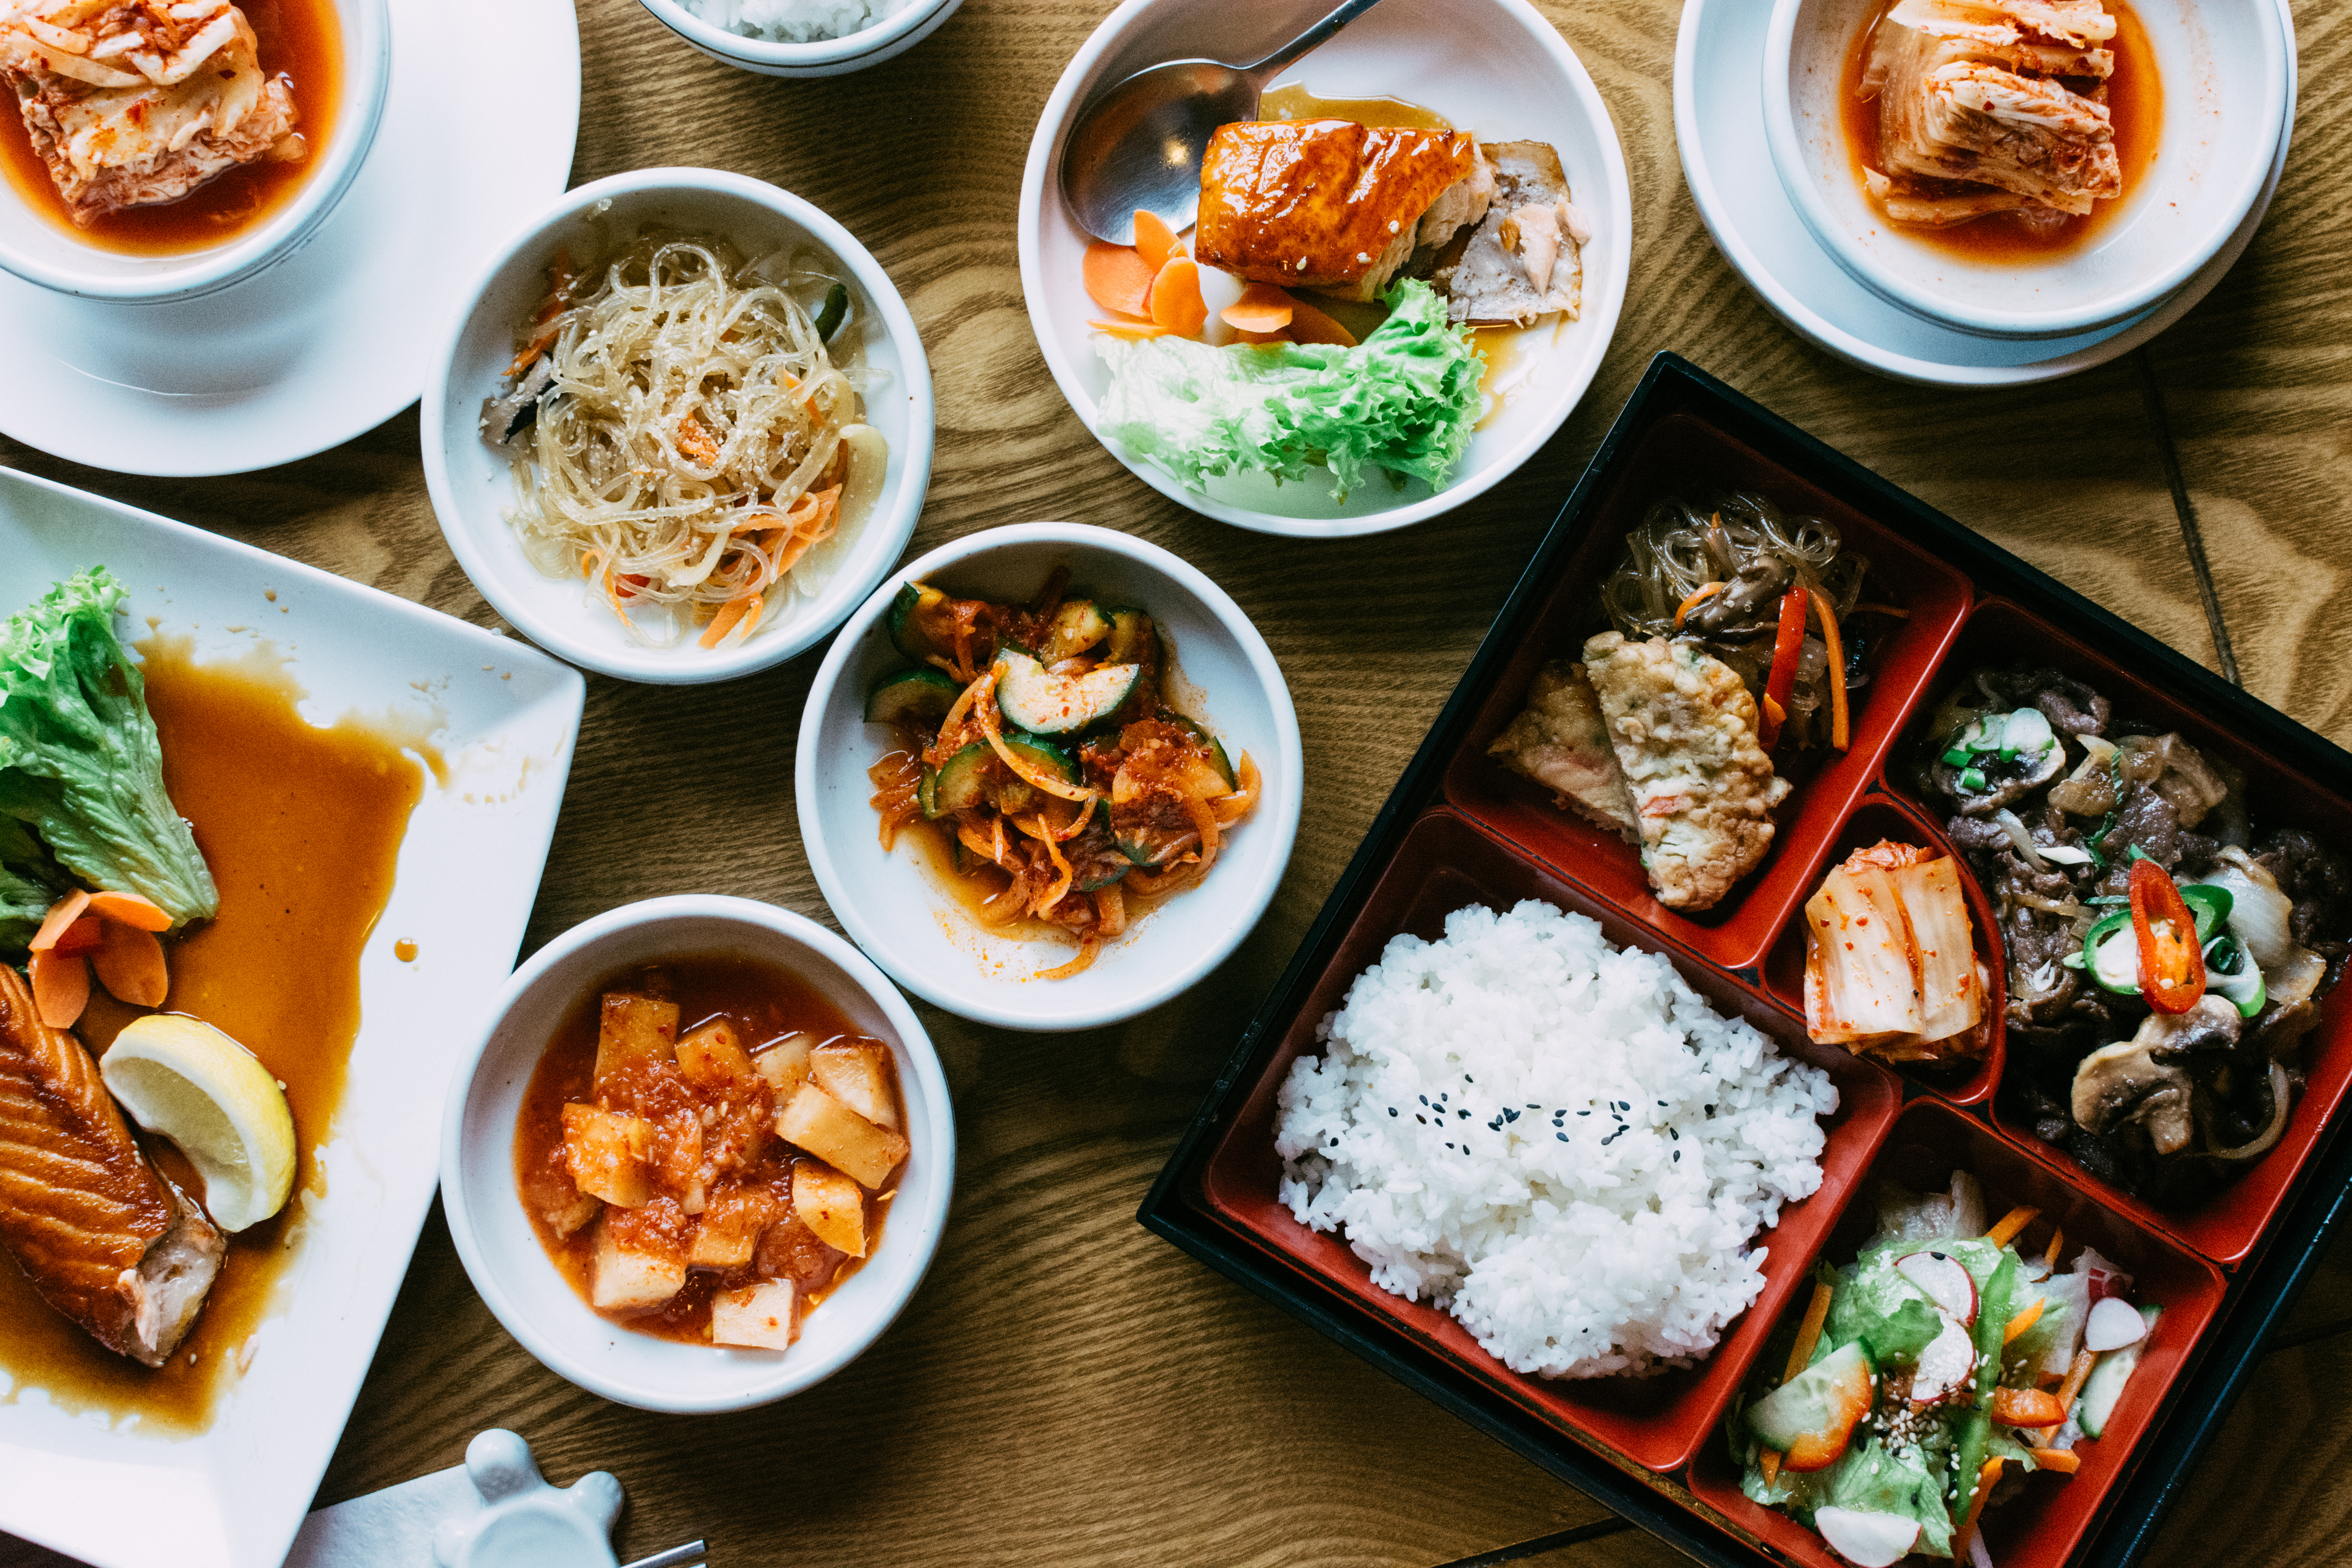
dish, food, cuisine, meal, ingredient, steamed rice, lunch, comfort food, banchan, plate lunch, side dish, appetizer, produce, brunch, meze, supper, recipe, Okazu, vegetarian food, breakfast, Hawaiian food, thai food, dinner, chinese food, Korean royal court cuisine, malaysian food, korean food, Singaporean cuisine, tapas